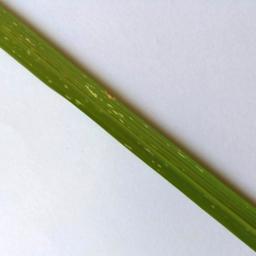
Label: Rice___Leaf_Blast